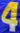
Number: 4